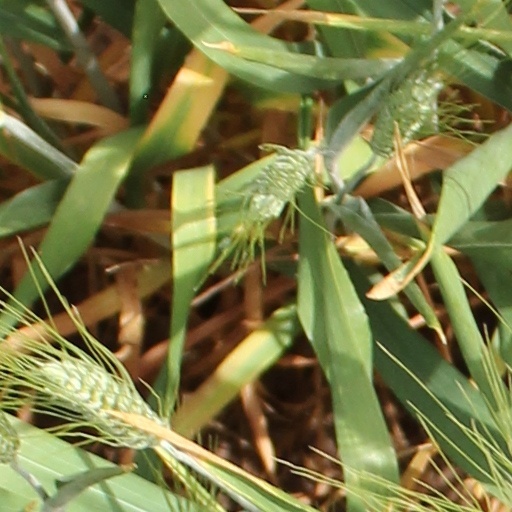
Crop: wheat